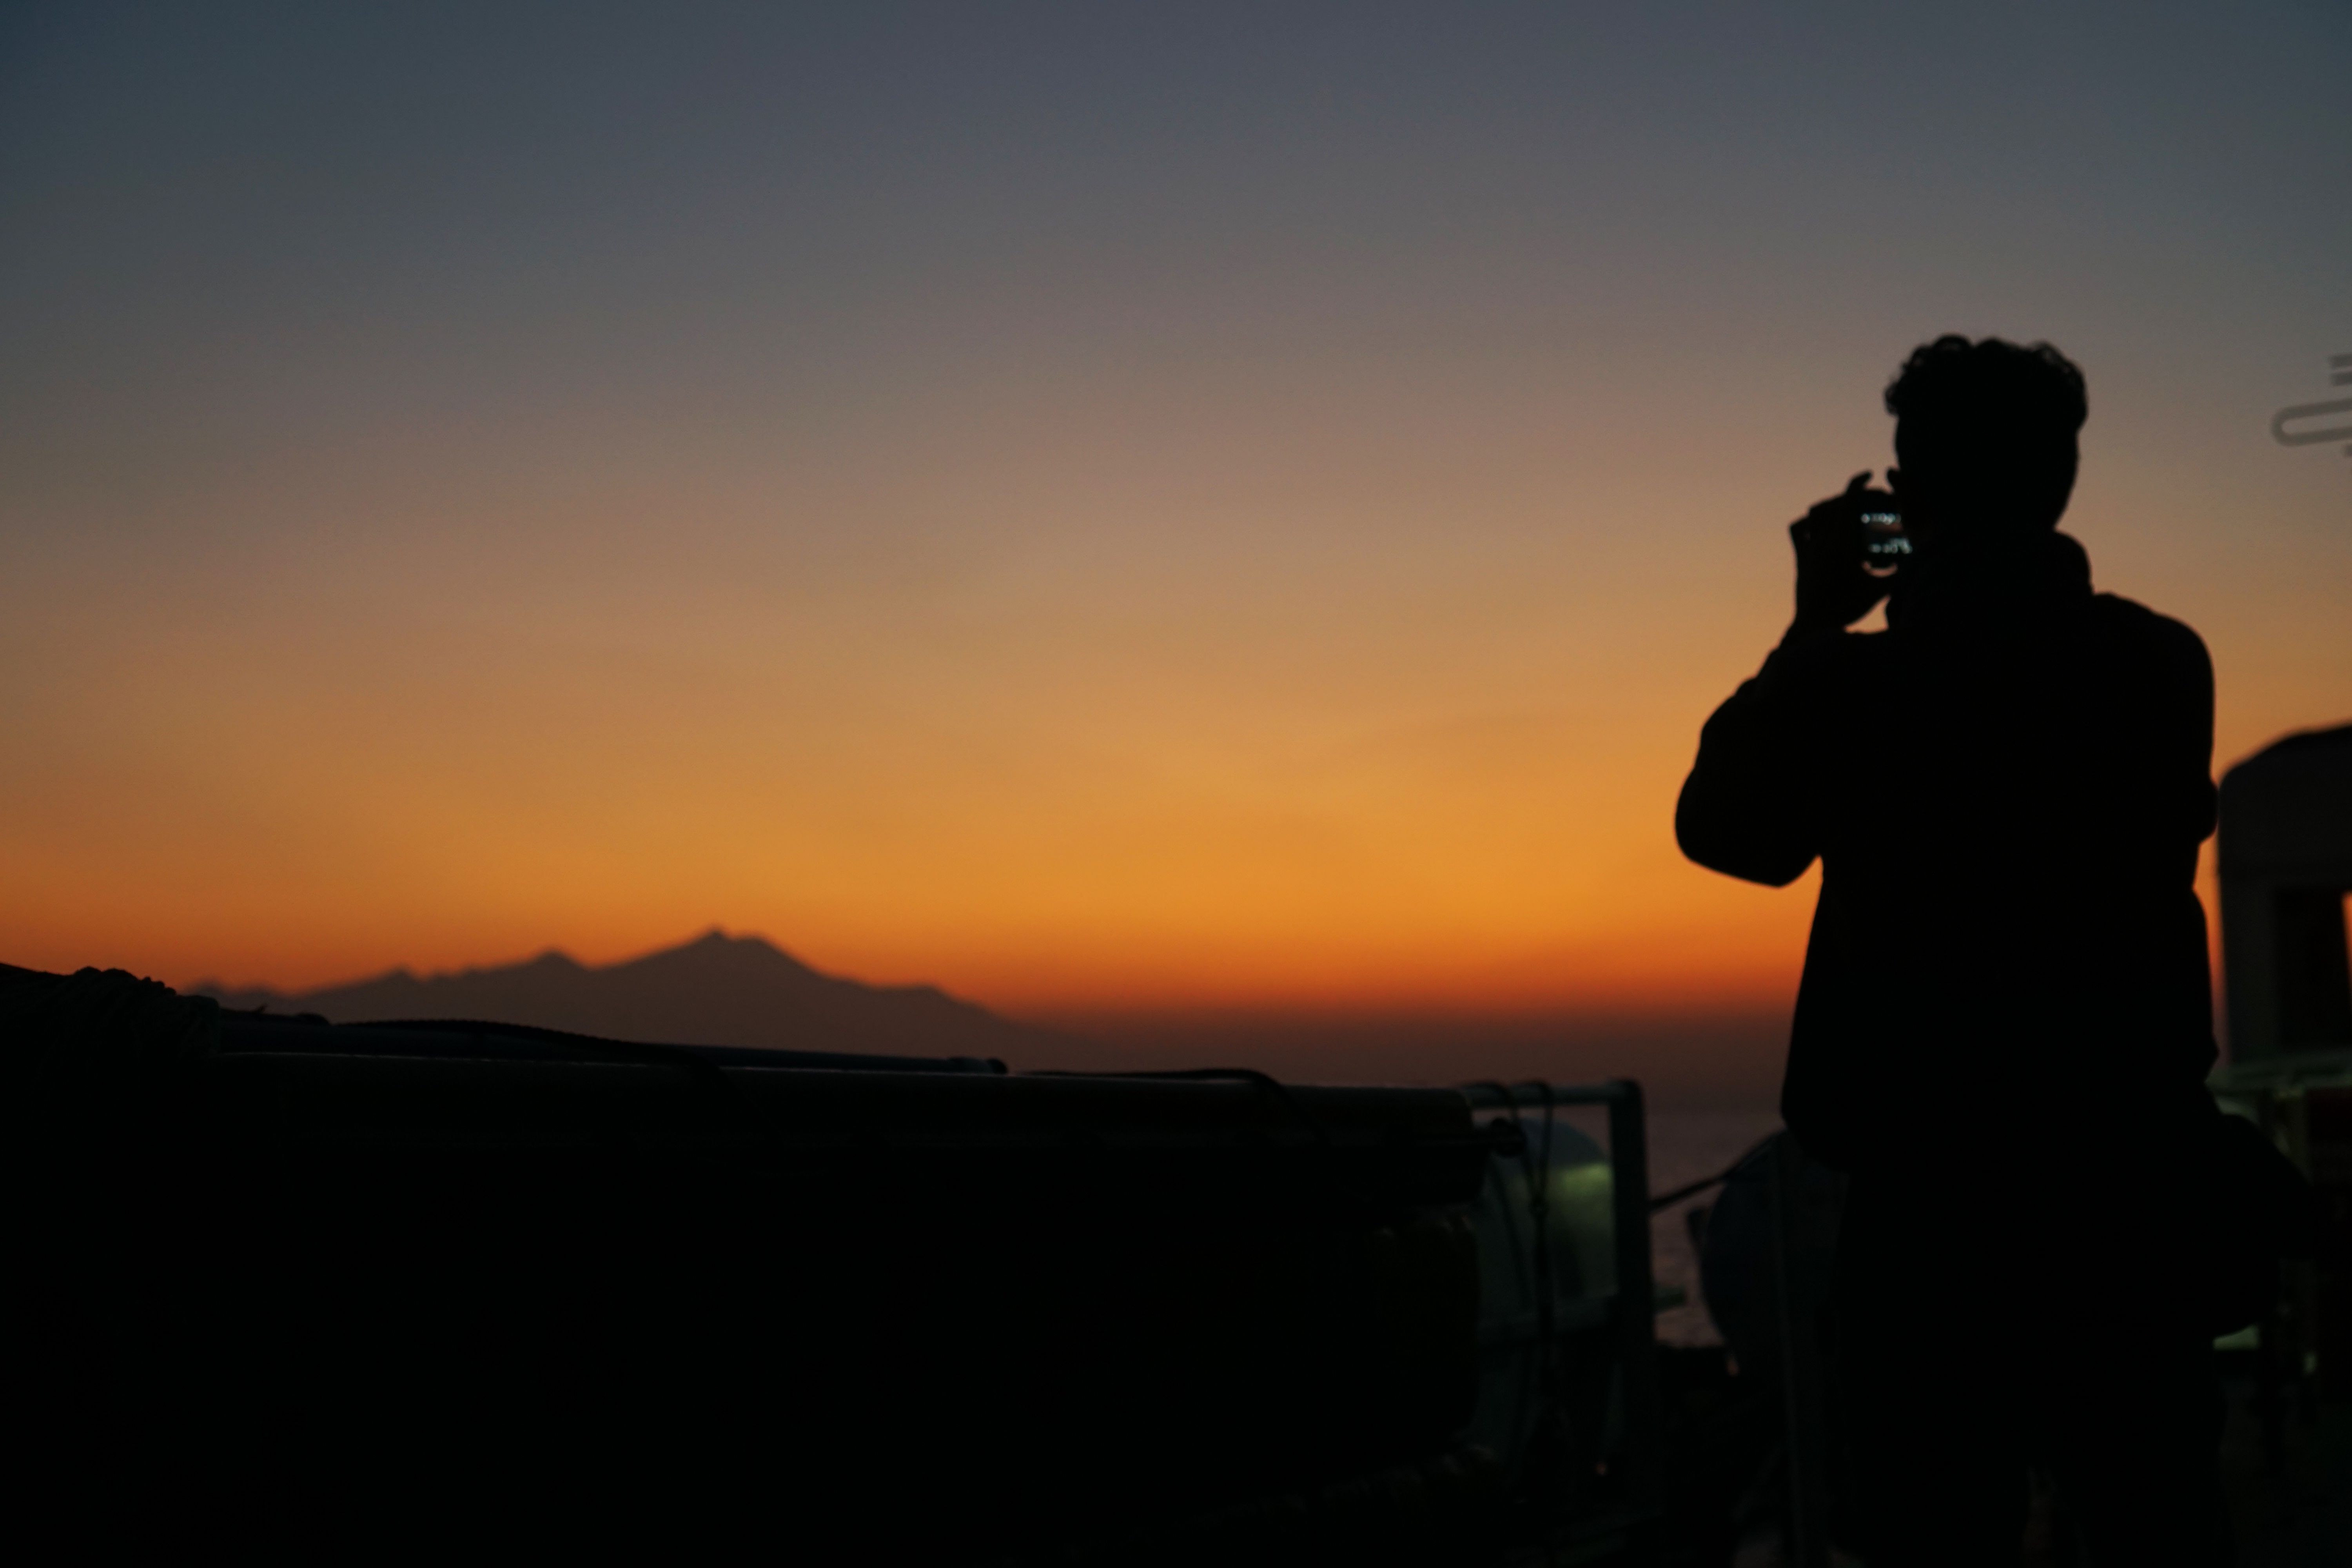
horizon, silhouette, sunrise, sunset, morning, dawn, dusk, evening